Andrés Martinez (athlete)

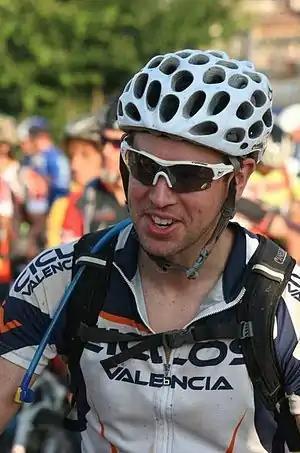
Andreu.

Andrés Martínez Ferrandis (10 June 1978 – 25 June 2015) was a Spanish sprinter and European medalist. Martinez won the bronze medal, running the third leg, at the 1998 European Athletics Championships – Men's 4 × 400 metres relay.